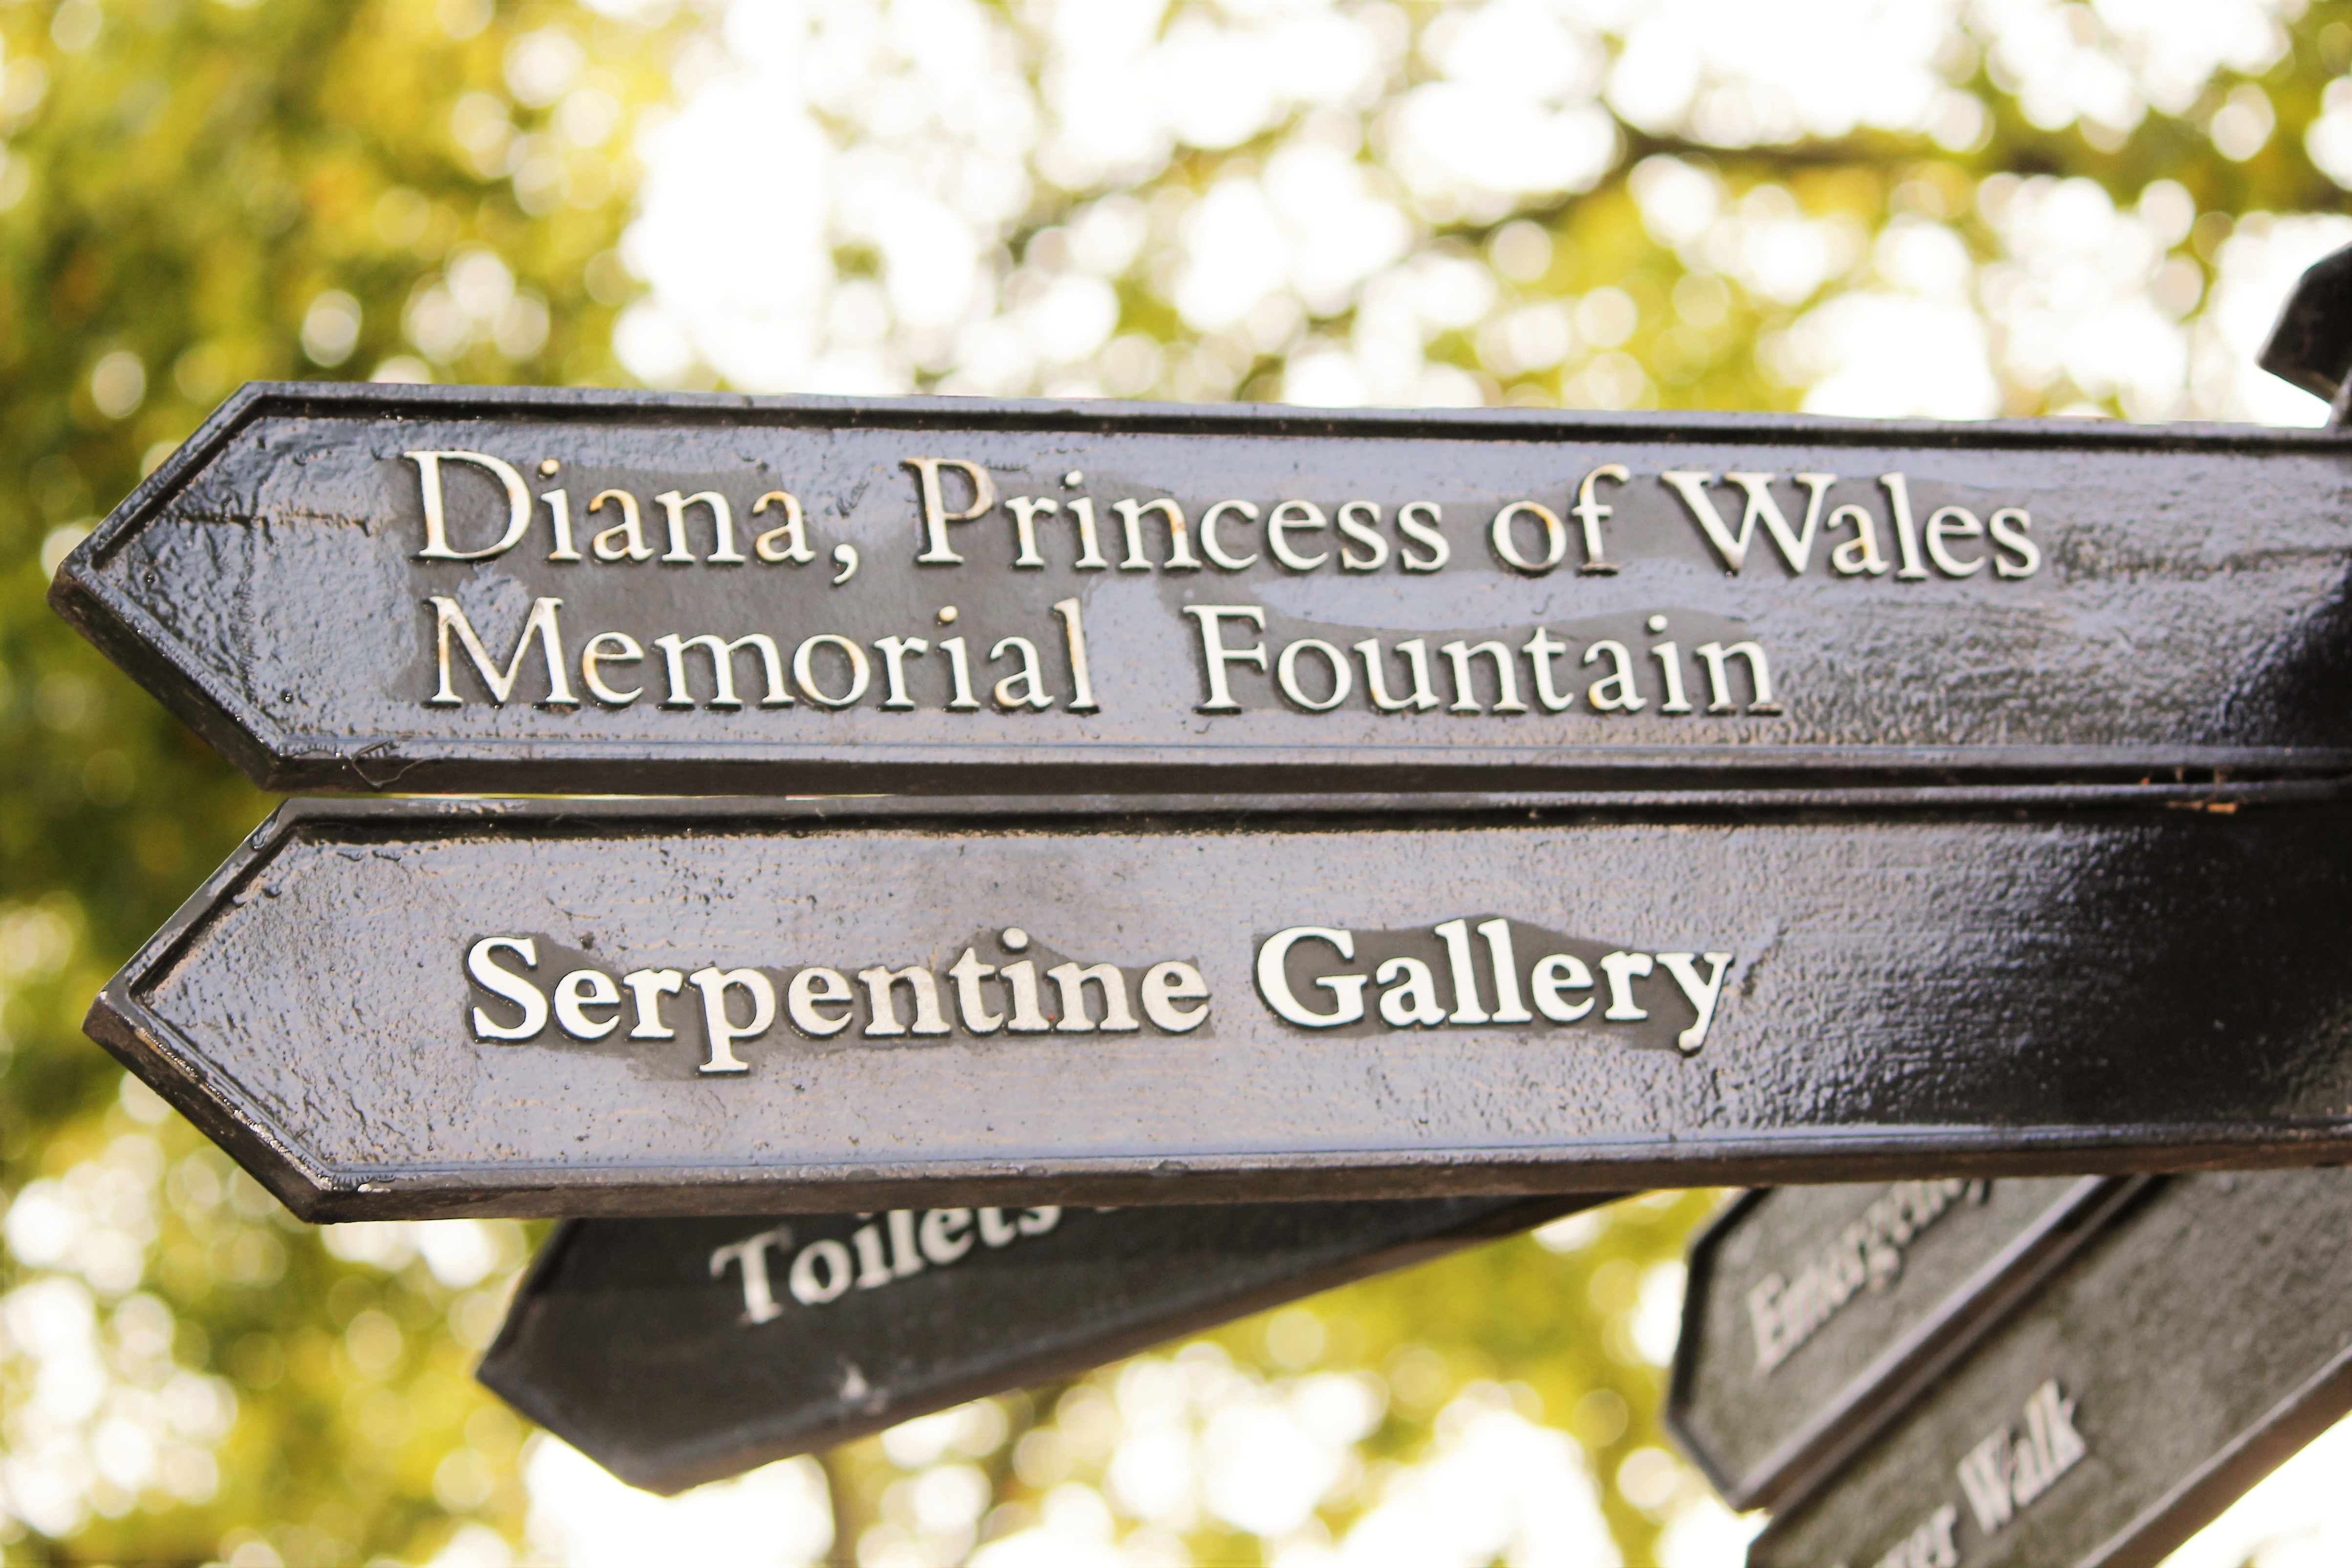
direction, metal, street sign, indicator, directory, where